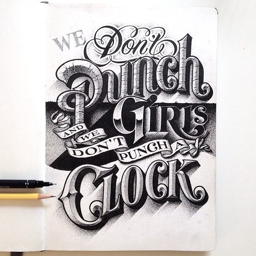
+ of the best typographic designs from up north